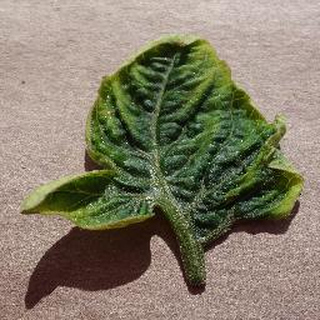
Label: tomato_yellow_leaf_curl_virus